Nof HaGalil

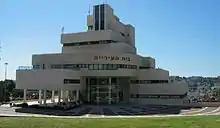
Nof HaGalil city hall

A parcel of 1,200 dunams of land, about half formerly within the municipal boundaries of Nazareth, was allocated in 1954, relying on a law that permitted expropriations for public purposes. Protests at this action reached the Supreme Court of Israel, which in 1955 accepted (HCJ 30/55) the government's word that the sole purpose of the land was to erect government facilities. However, it had already been decided that only 109 dunams would be used for that purpose and planning for residential neighborhoods continued. The first dwellings were completed in September 1956 and the first residents moved in later that year.